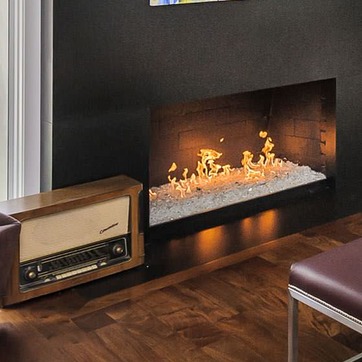
Material: other